1st Infantry Division (United States)

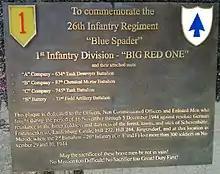
Commemorative plaque at a house in Merode, Germany remembering the soldiers of the 1st Infantry Division lost in action at Merode 1944.

Shortly after the German invasion of Poland, beginning World War II in Europe, the 1st Infantry Division, under Major General Walter Short, was moved to Fort Benning, Georgia, on 19 November 1939 where it supported the U.S. Army Infantry School as part of American mobilization preparations. It then moved to the Sabine Parish, Louisiana area on 11 May 1940 to participate in the Louisiana Maneuvers. The division next relocated to Fort Hamilton, Brooklyn on 5 June 1940, where it spent over six months before moving to Fort Devens, Massachusetts, on 4 February 1941. As part of its training that year, the division participated in both Carolina Maneuvers of October and November before returning to Fort Devens, Massachusetts on 6 December 1941.